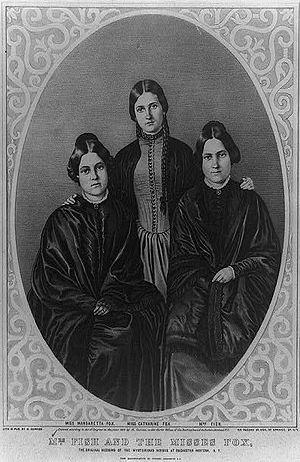
Florence Eliza Cook était une médium anglaise célèbre pour avoir été la première Britannique à réaliser une « matérialisation complète » en faisant « apparaître » l'esprit qui se faisait appeler « Katie King ». Diverses hypothèses ont été avancées pour expliquer les phénomènes : de la simple escroquerie à leur réalité en passant par un trouble de la personnalité multiple.
Les sœurs Leah, Margaret ou Maggie et Kate Fox ont joué un rôle important dans la naissance du spiritualisme moderne anglo-saxon et du spiritisme en France.